Cottonwood Pass (Continental Divide)

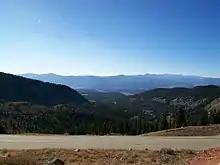
View from near Cottonwood Pass, facing northwest.

Cottonwood Pass (elevation ) is a high mountain pass on the Continental Divide in south-central Colorado in the Rocky Mountains of the western United States. It is located along the border of Gunnison and Chaffee counties in Colorado, and is in the Sawatch Range. The road over Cottonwood Pass is the highest paved crossing of the Continental Divide in the U.S., and the second highest pass with an improved road in the state (the highest is Trail Ridge Road, US HWY 34 at 12,183 ft). It is the fourth-highest paved road in the state after Mount Blue Sky Scenic Byway, Pikes Peak Highway, and Trail Ridge Road.